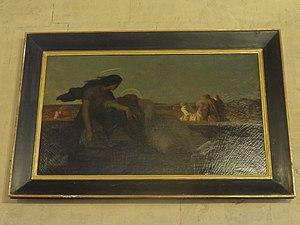
Tableau - Le Christ porté au sépulcre, par Yan Dargent.
L’église Saint-Denis de Jouy-le-Comte est une église catholique paroissiale située à Parmain, dans le Val-d'Oise. Elle remonte à la première moitié du XIIᵉ siècle, mais seul le mur nord de la nef subsiste peut-être de la première église. Peu avant le milieu du siècle, commence la reconstruction des parties orientales de l'église primitive, qui s'échelonne sur une cinquantaine d'années. On débute par le croisillon sud, puis ajoute une chapelle orientée. Ces deux travées sont encore romanes et voûtées en berceau. Les autres travées affichent déjà le premier style gothique. Le chantier continue par l'abside, puis se poursuit par la travée droite du chœur et la croisée du transept, pour finir par le croisillon nord et la chapelle orientée du nord. Ces parties sont voûtées d'ogives, et offrent un intérêt esthétique et archéologique certain. À la Renaissance, en 1561, la construction d'un bas-côté au sud de la nef modifie profondément l'apparence de l'église, et porte les caractéristiques des réalisations de Nicolas Le Mercier. Mais les travaux ne sont pas achevés, et les grandes arcades vers la nef ne sont bâties qu'au milieu du siècle suivant.